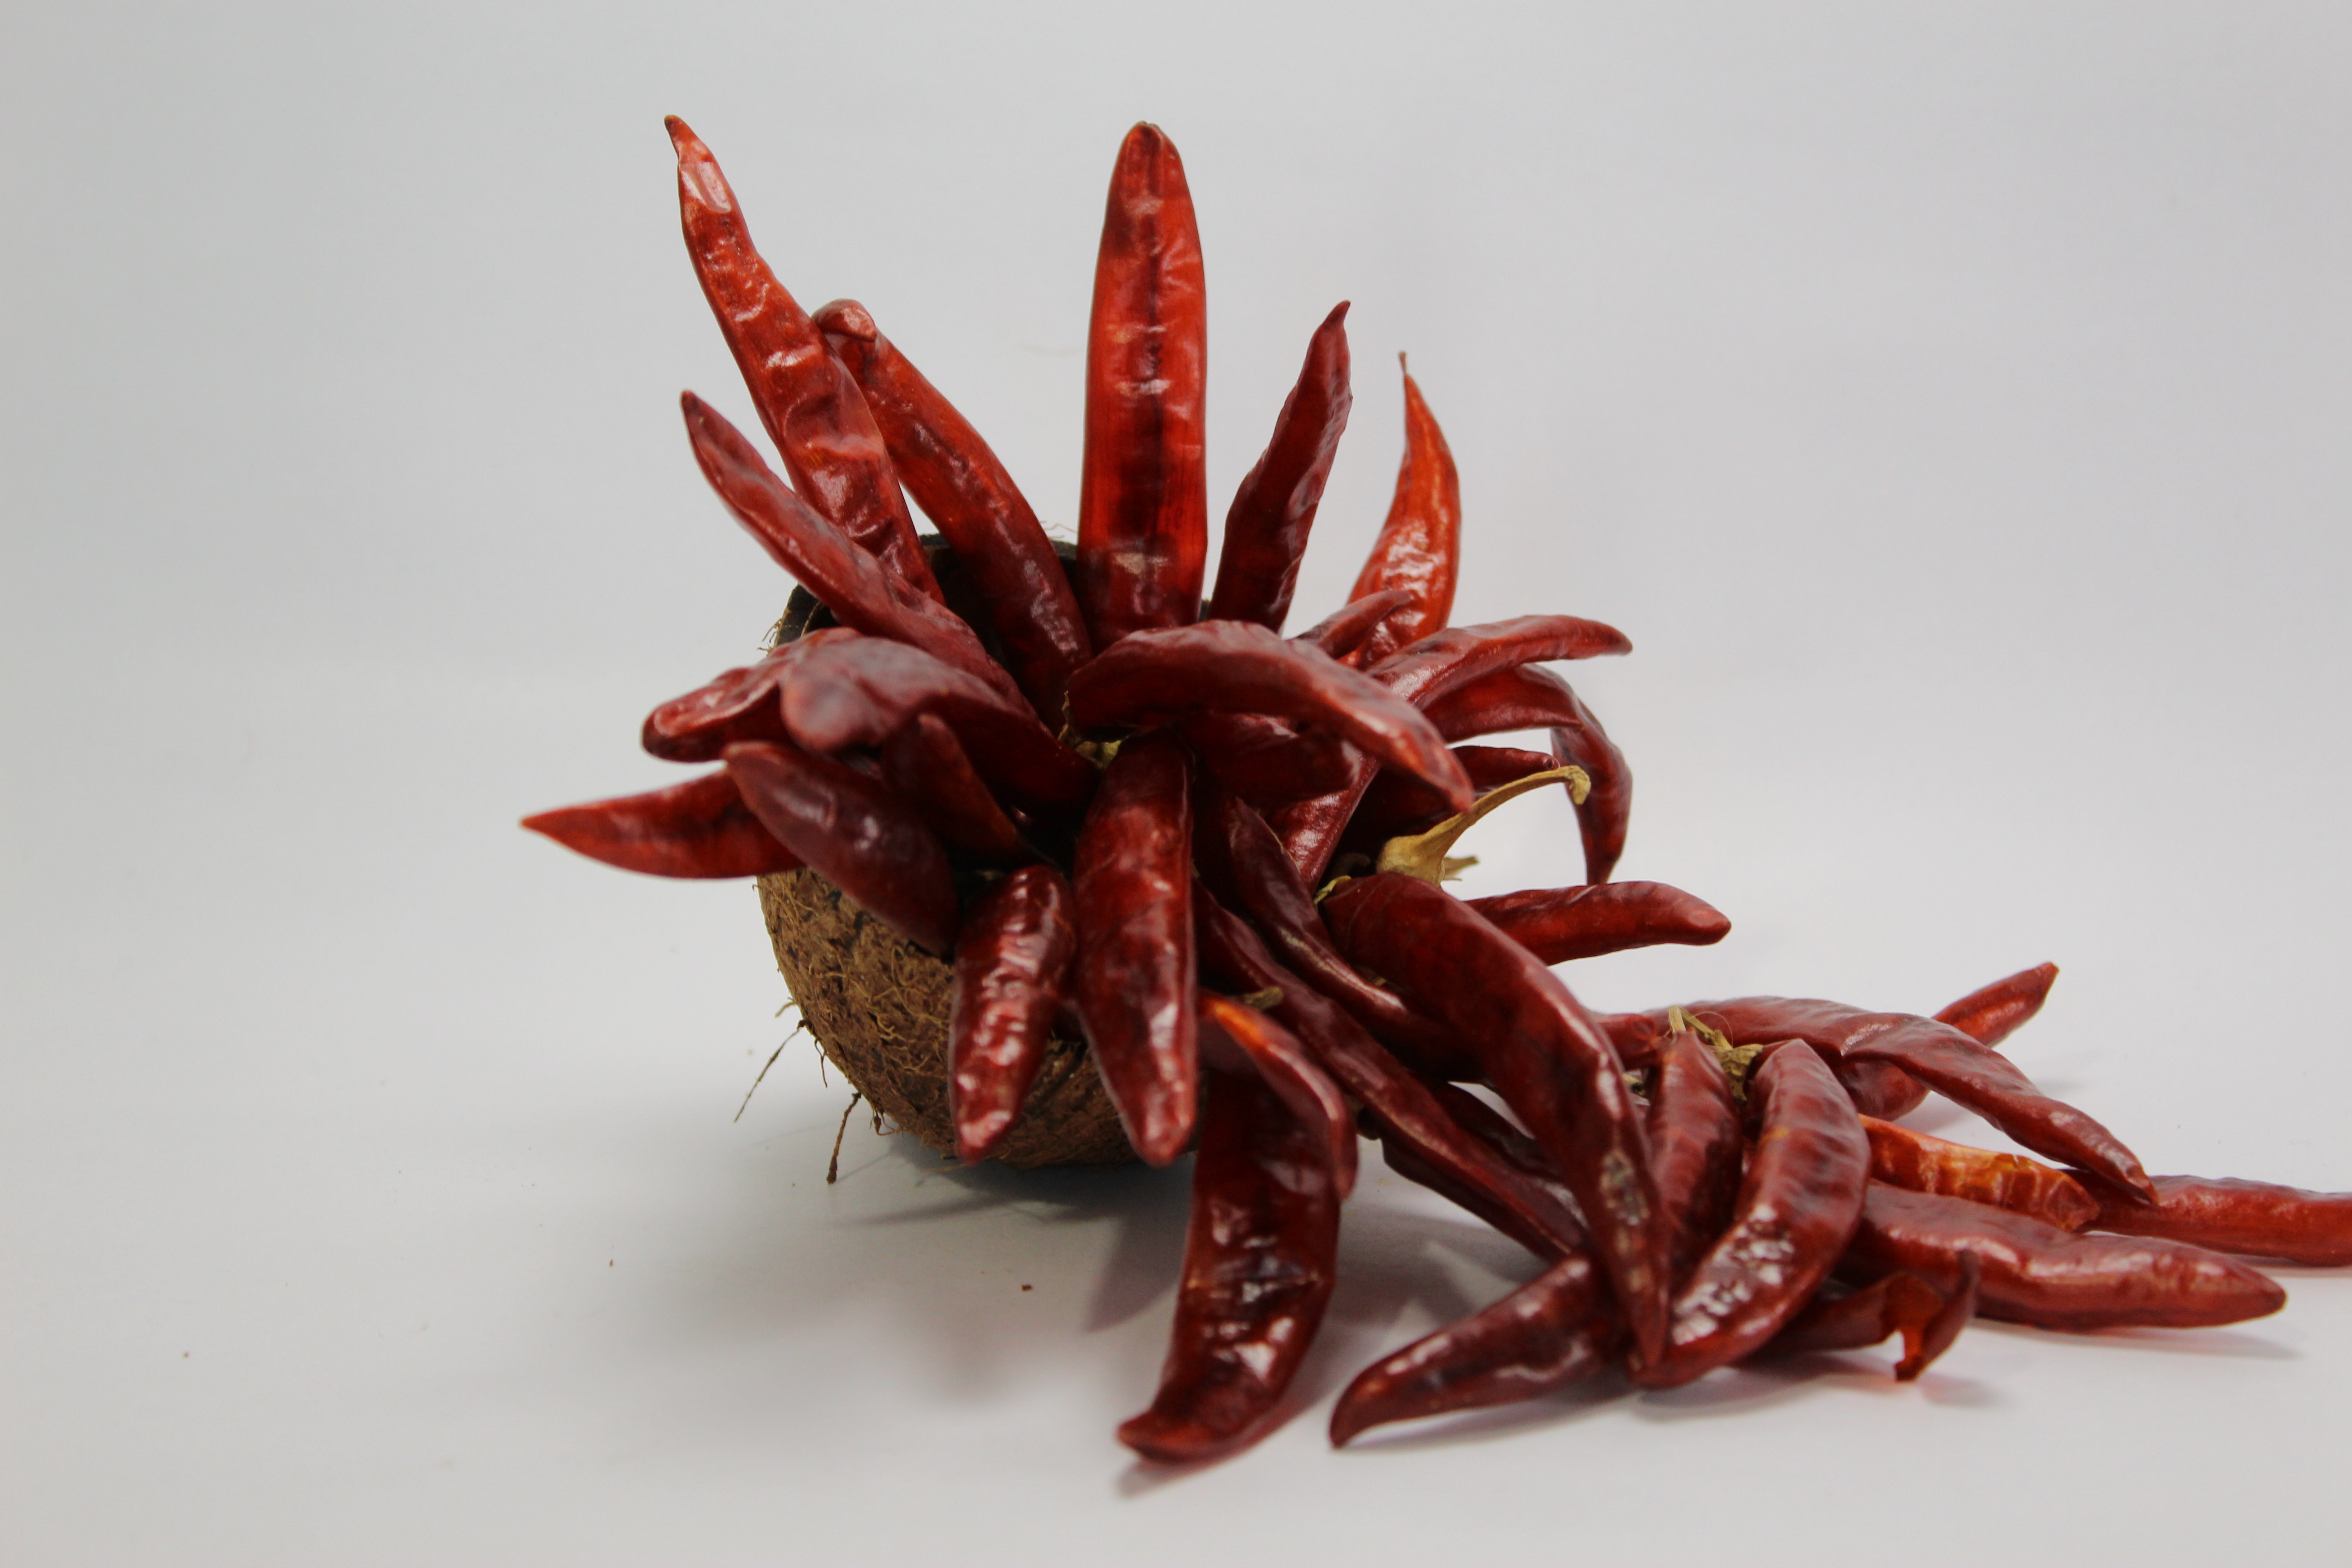
chili pepper, plant, spice, peperoncini, bell peppers and chili peppers, vegetarian food, food, ingredient, vegetable